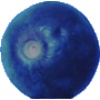
Label: Huckleberry 1